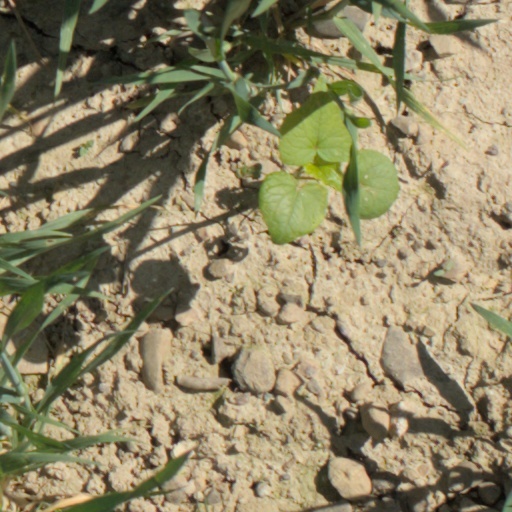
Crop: wheat